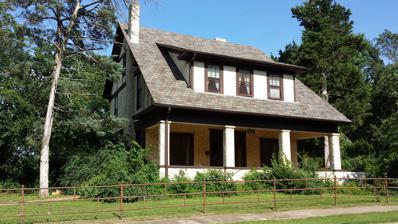
Building: Duckworth-Williams House
Country: United States of America
Year built: 1910
Historic house in Arkansas, United States United States historic place Duckworth-Williams House U.S. National Register of Historic Places Location in Arkansas Show map of Arkansas Location in United States Show map of the United States Location 103 S. College, Siloam Springs, Arkansas Coordinates 36°11′6″N 94°32′34″W / 36.18500°N 94.54278°W / 36.18500; -94.54278 Area less than one acre Built 1910 ( 1910 ) Architectural style Tudor Revival MPS Benton County MRA NRHP reference No. 87002385 Added to NRHP January 28, 1988 The Duckworth-Williams House is a historic house at 103 South College Street in Siloam Springs, Arkansas .  It is a two-story stuccoed brick building, with a side gable roof that has a wide shed-roof dormer on the front.  The roof extends across the front porch, which is supported by four stuccoed brick columns.  The side walls of the house have half-timbered stucco finish.  Built c. 1910 , this is the only Tudor Revival house in Siloam Springs. The house was listed on the National Register of Historic Places in 1988. See also National Register of Historic Places listings in Benton County, Arkansas References